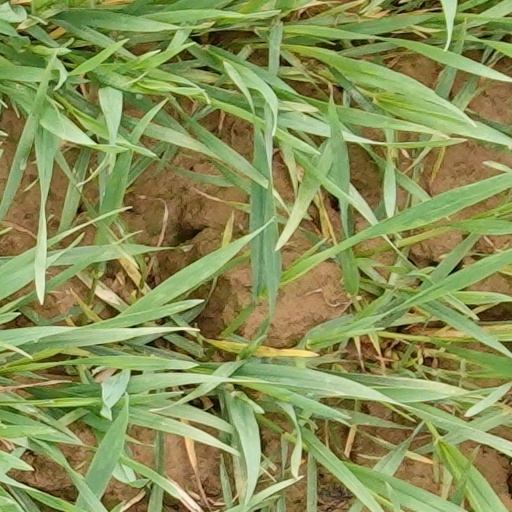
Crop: wheat